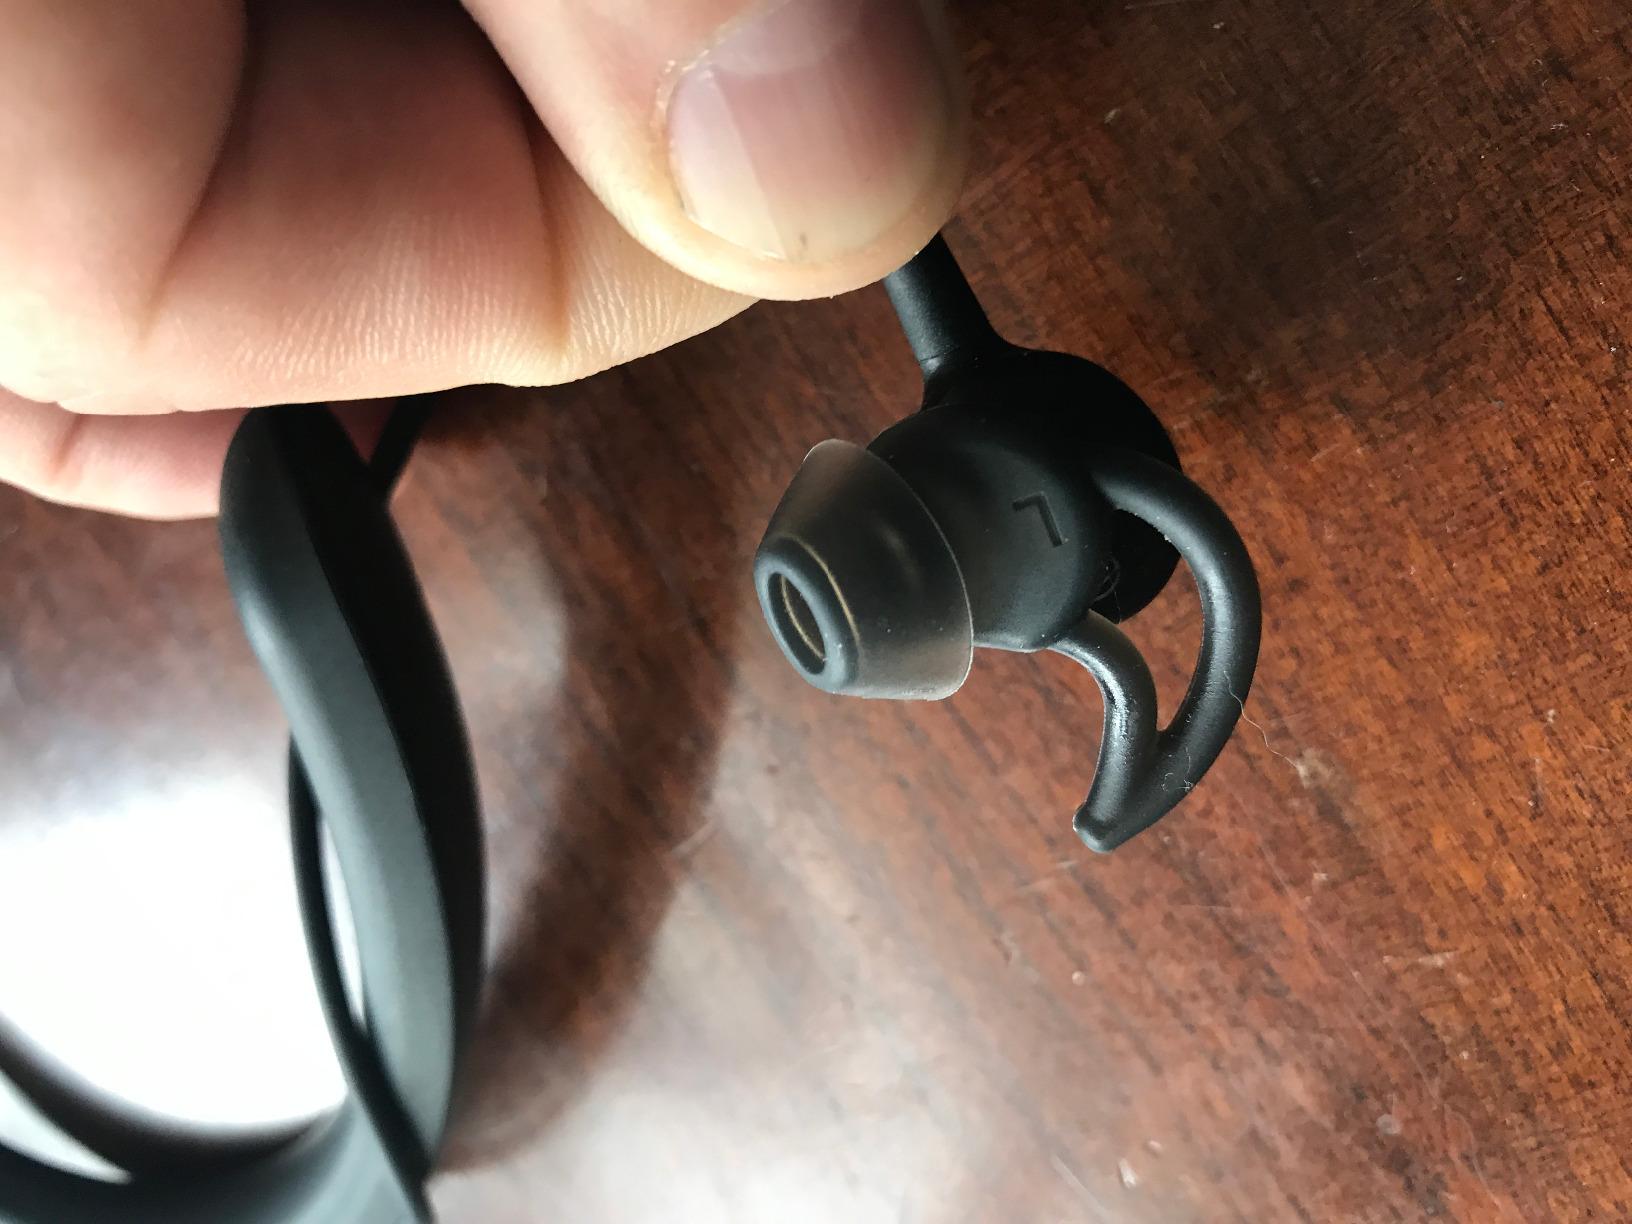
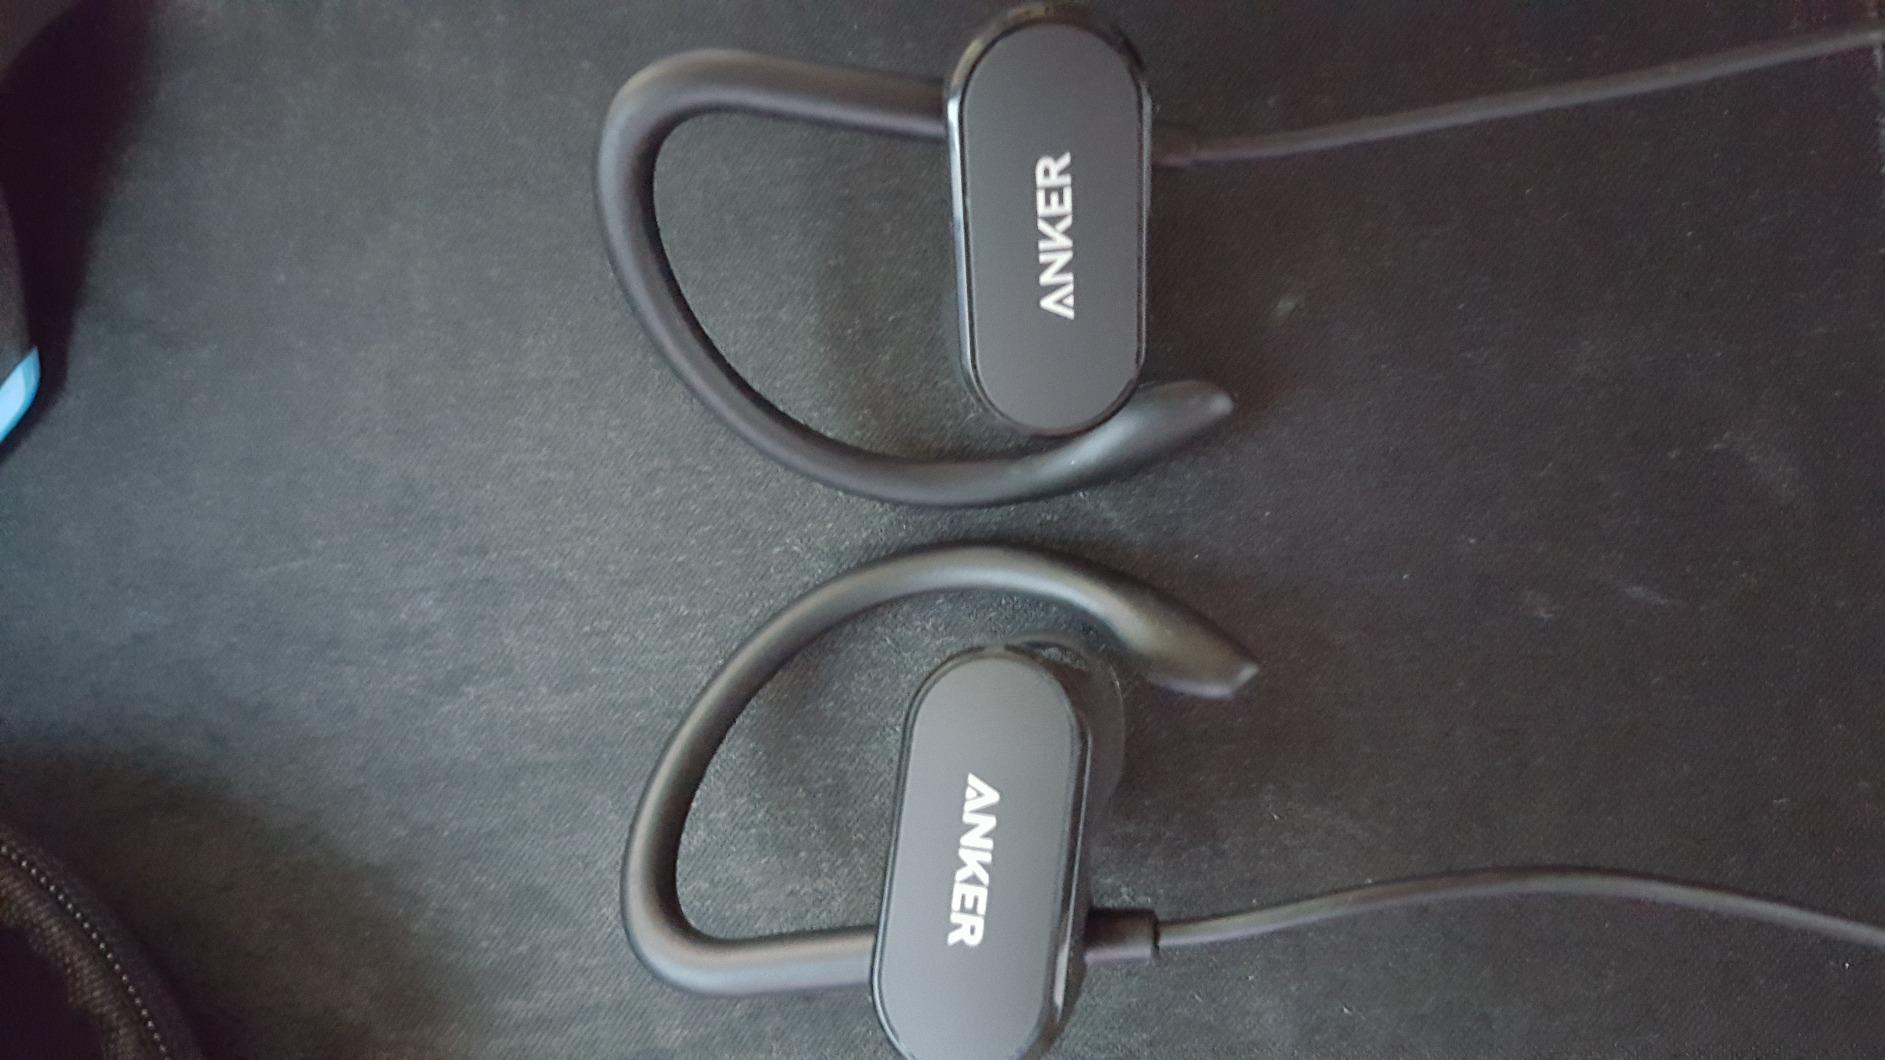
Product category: headphones
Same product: no